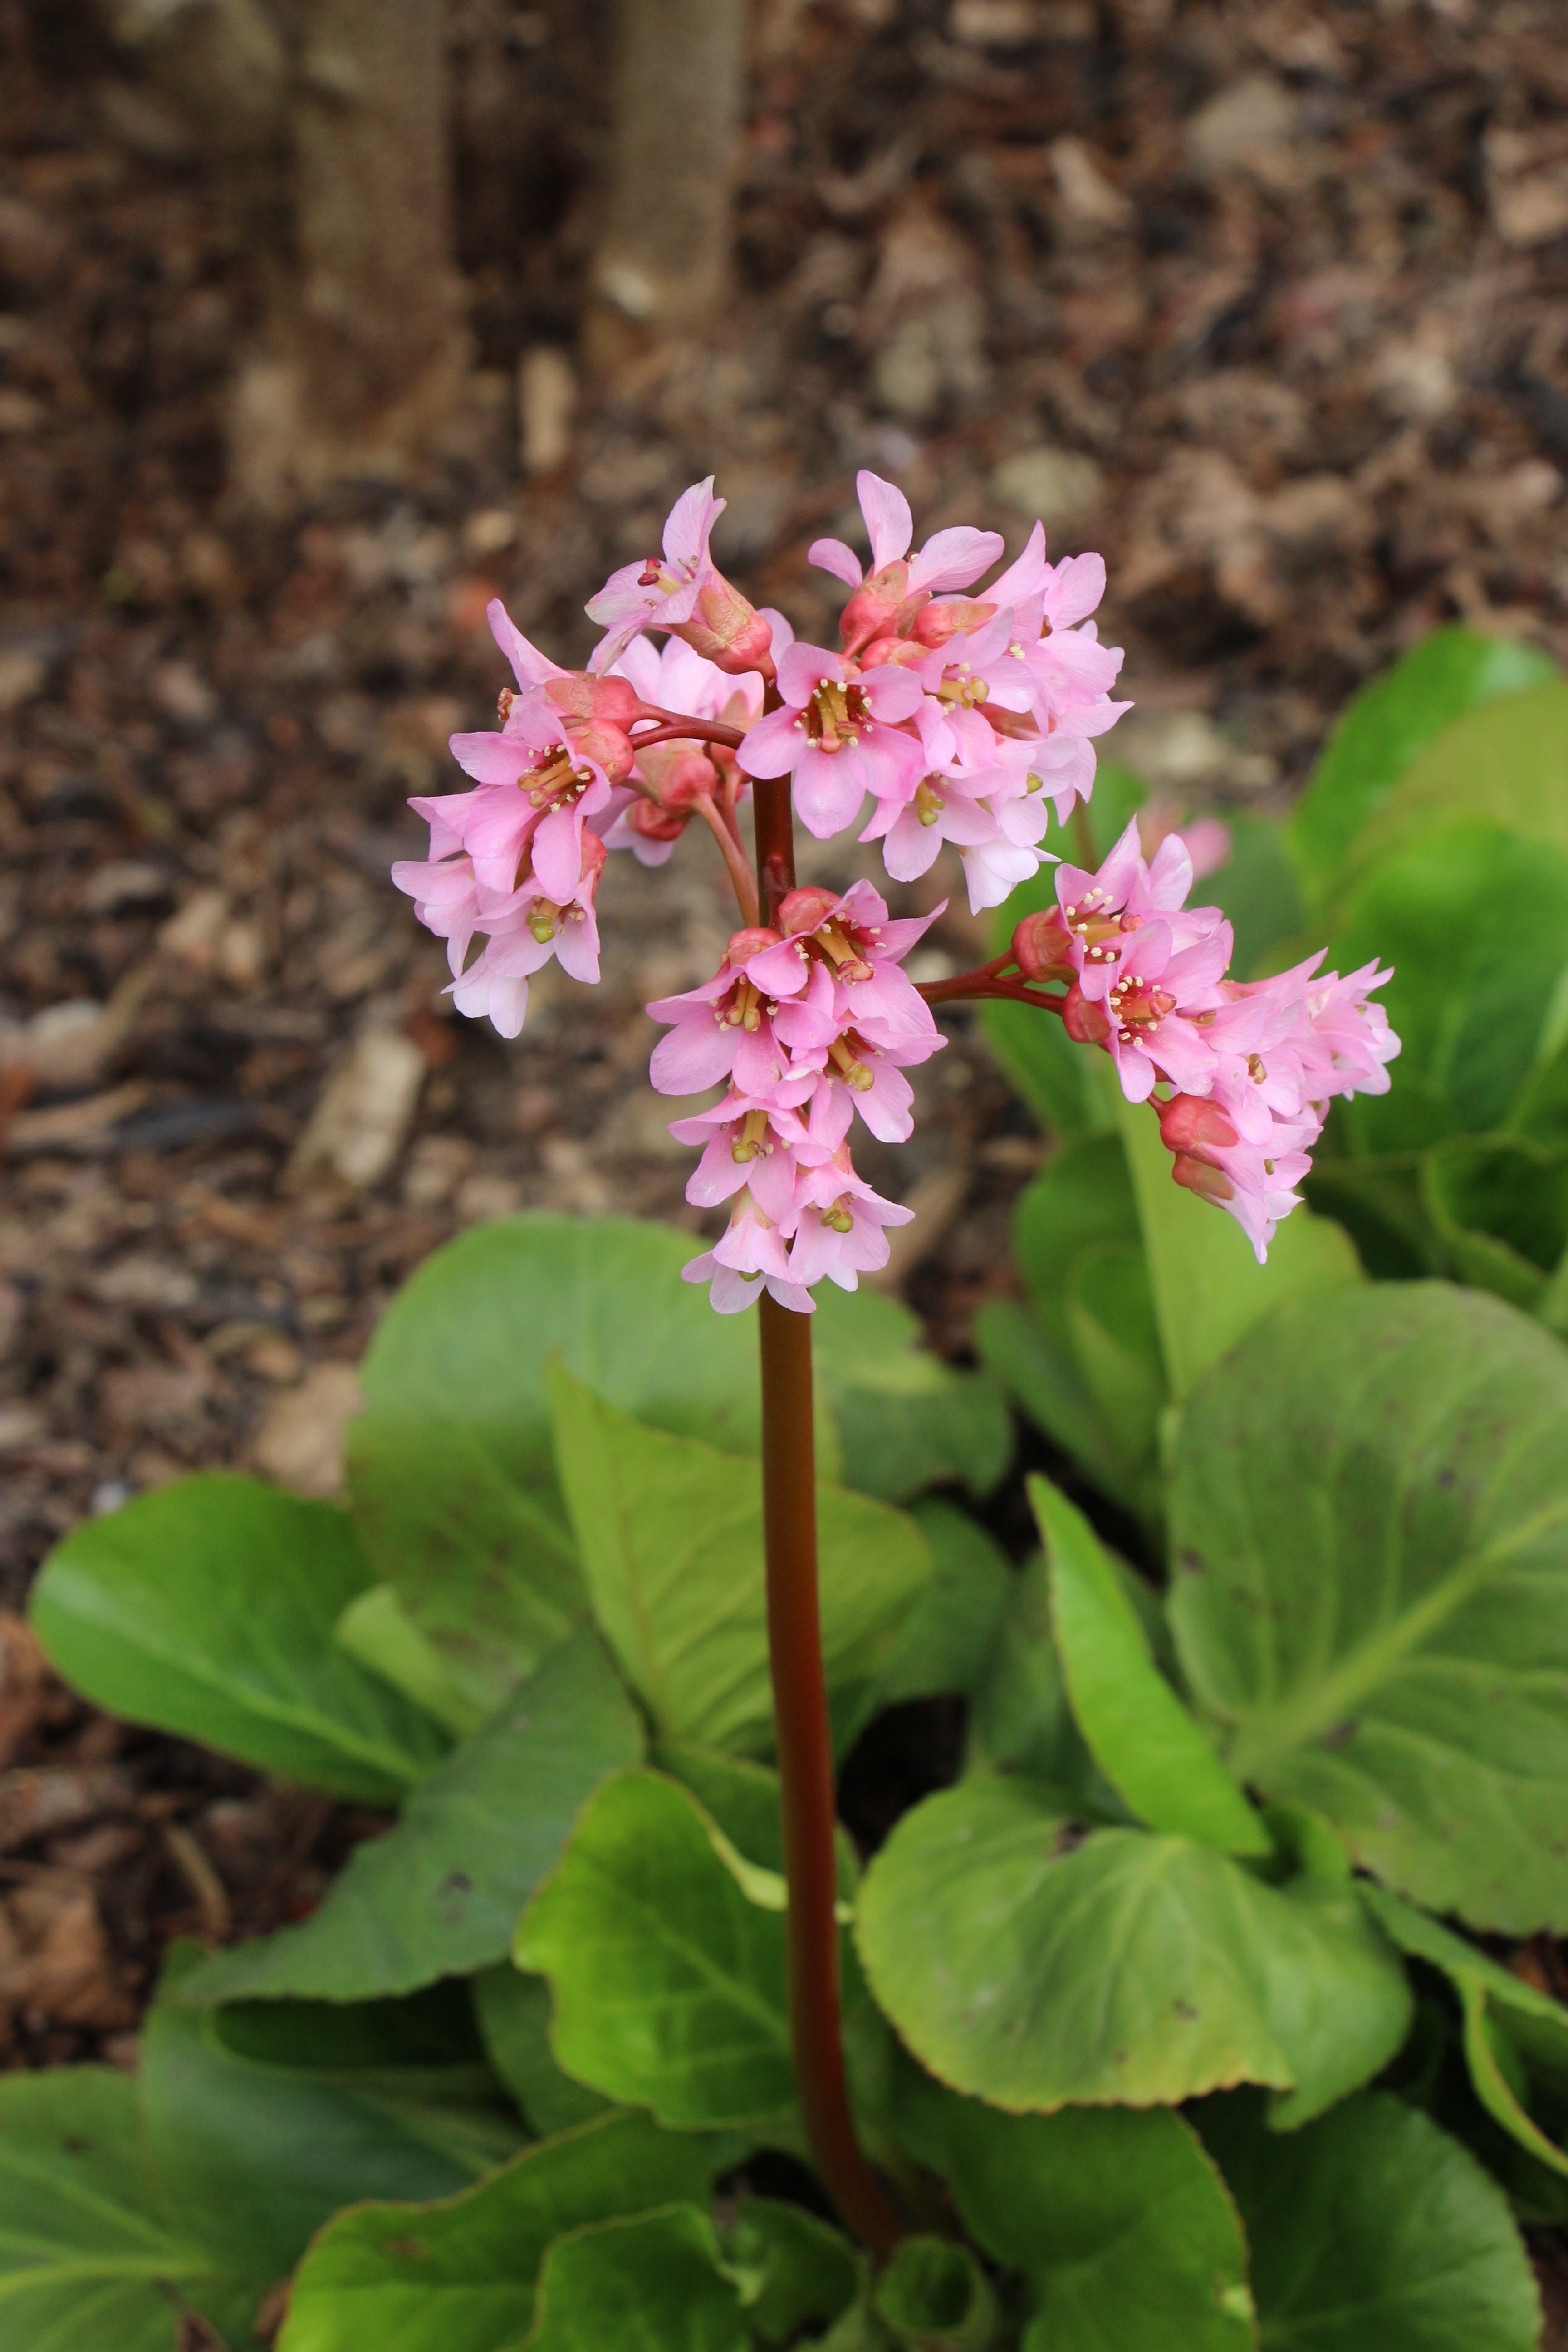
nature, blossom, plant, flower, bloom, spring, herb, botany, garden, pink, flora, wildflower, primrose, shrub, primula, pink flower, flowering plant, annual plant, land plant